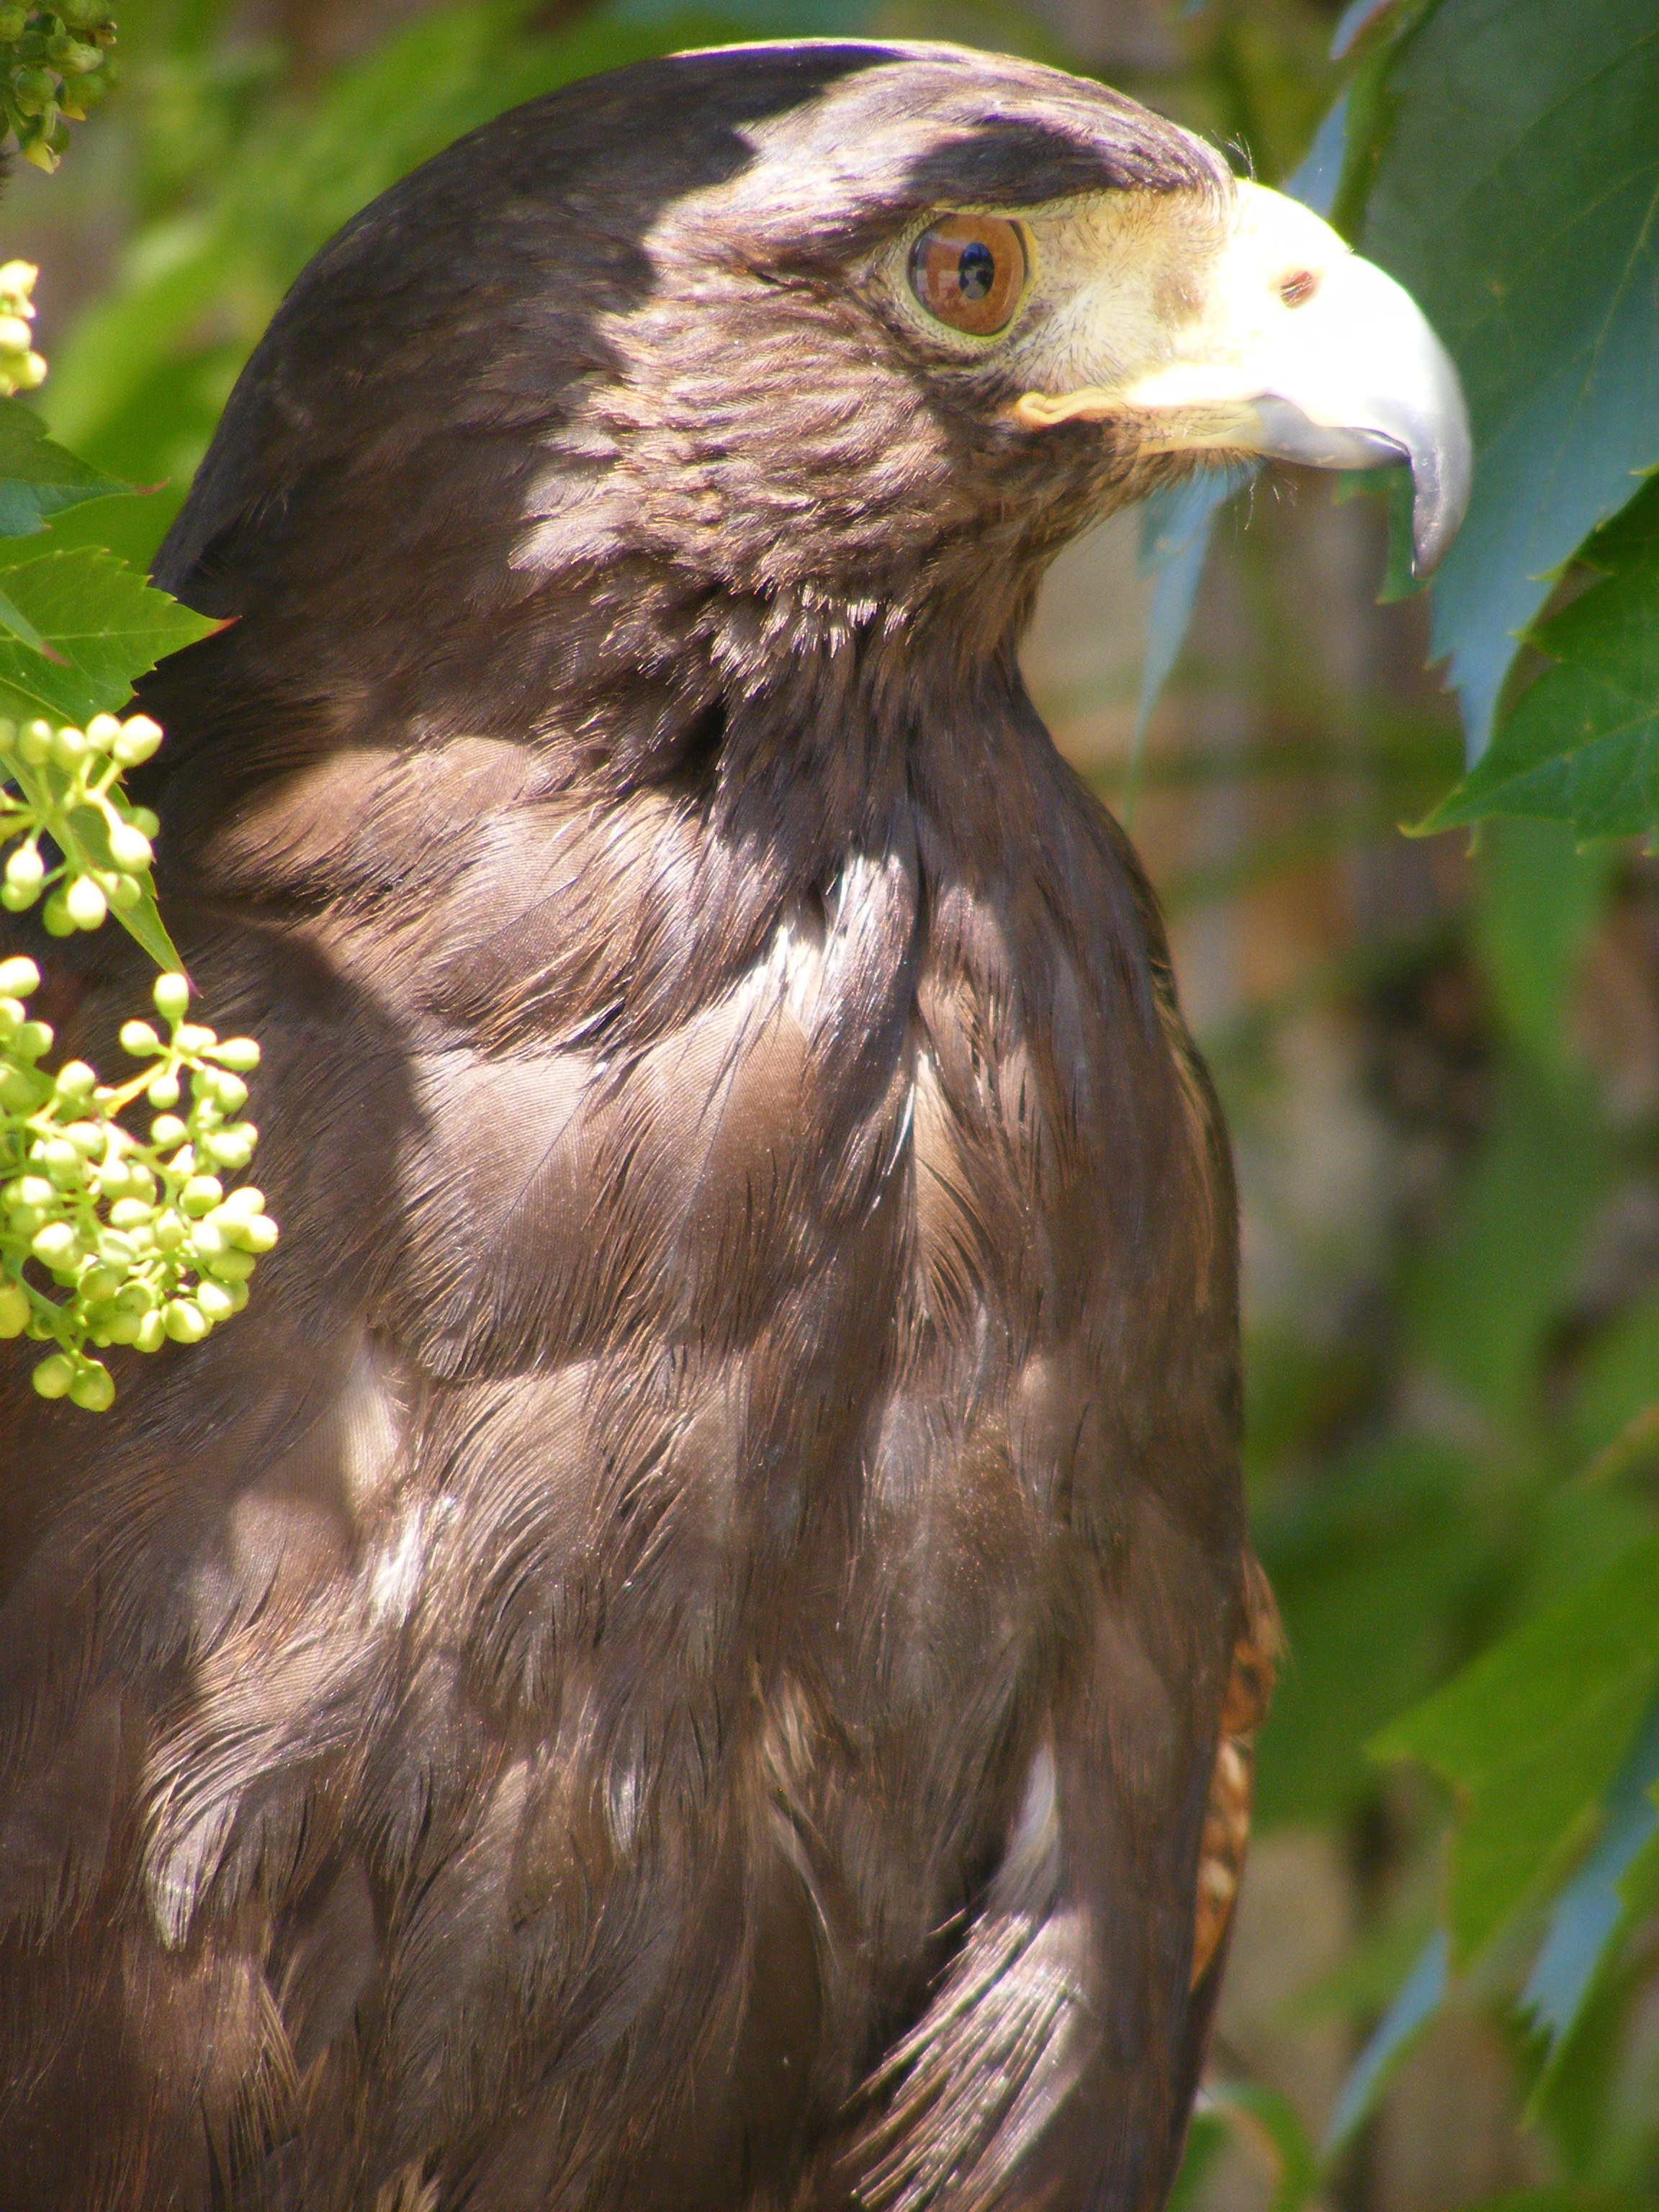
nature, bird, animal, wildlife, beak, eagle, hawk, fauna, bird of prey, 70, vertebrate, perching bird